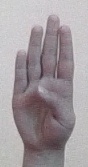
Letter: kaaf